Describe the emotion expressed in this image:  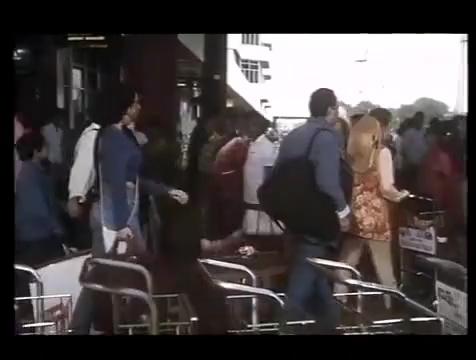
This person displays Pain, valence and arousal with low intensity.